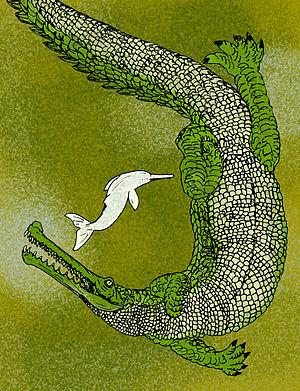
Rhamphosuchus est un genre éteint de tomistominés dont la seule espèce connue est Rhamphosuchus crassidens. Il vivait au Miocène dans ce qui est maintenant le sous-continent indien et on ne le connaît que par des ensembles fossiles incomplets, surtout des dents et des crânes.